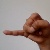
The image shows a hand gesture representing the letter 'J' in Indian Sign Language.